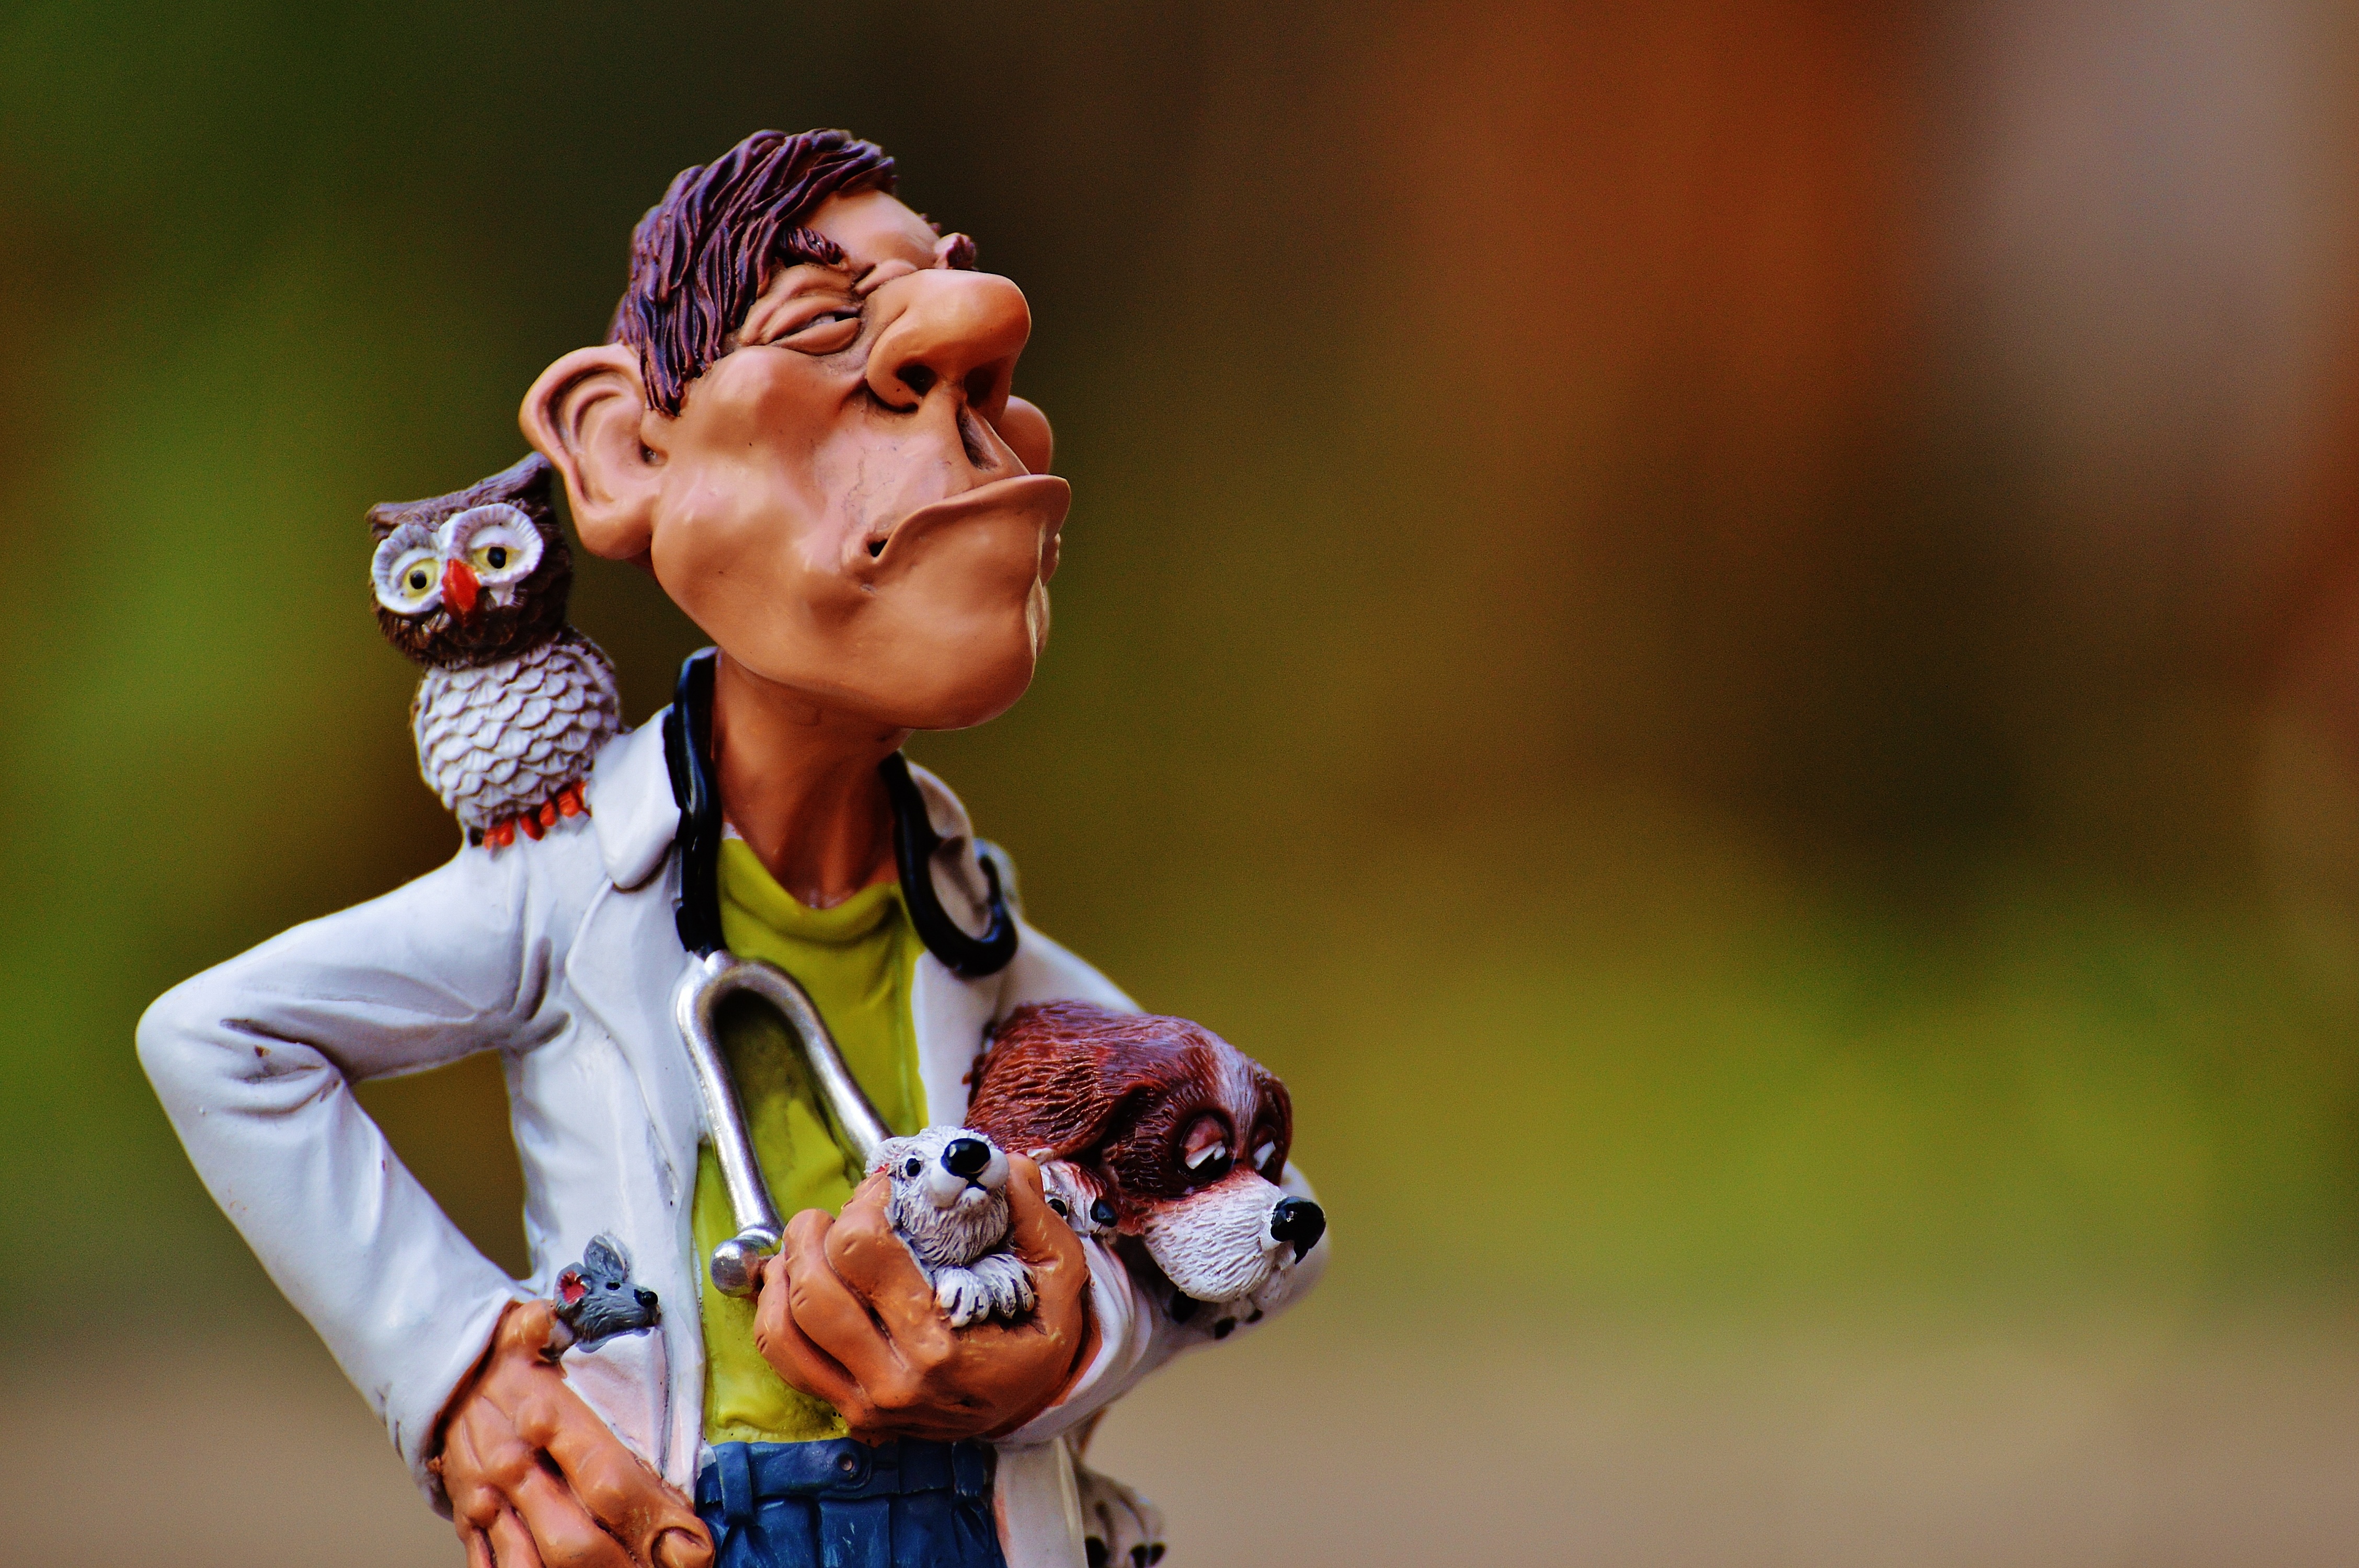
spring, owl, player, heal, emergency service, help, sports, animals, funny, doctor, veterinarian, veterinary, football player, baseball positions